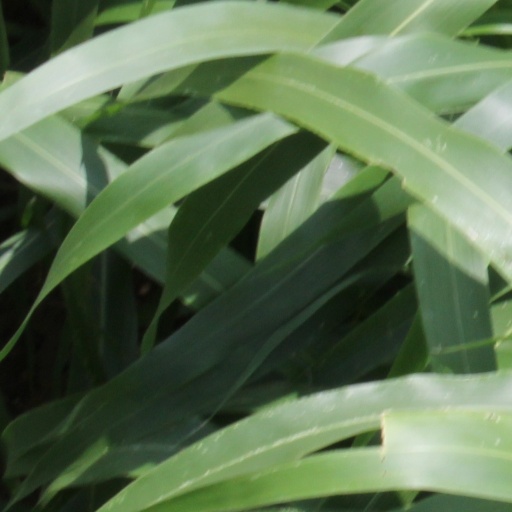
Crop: sorghum